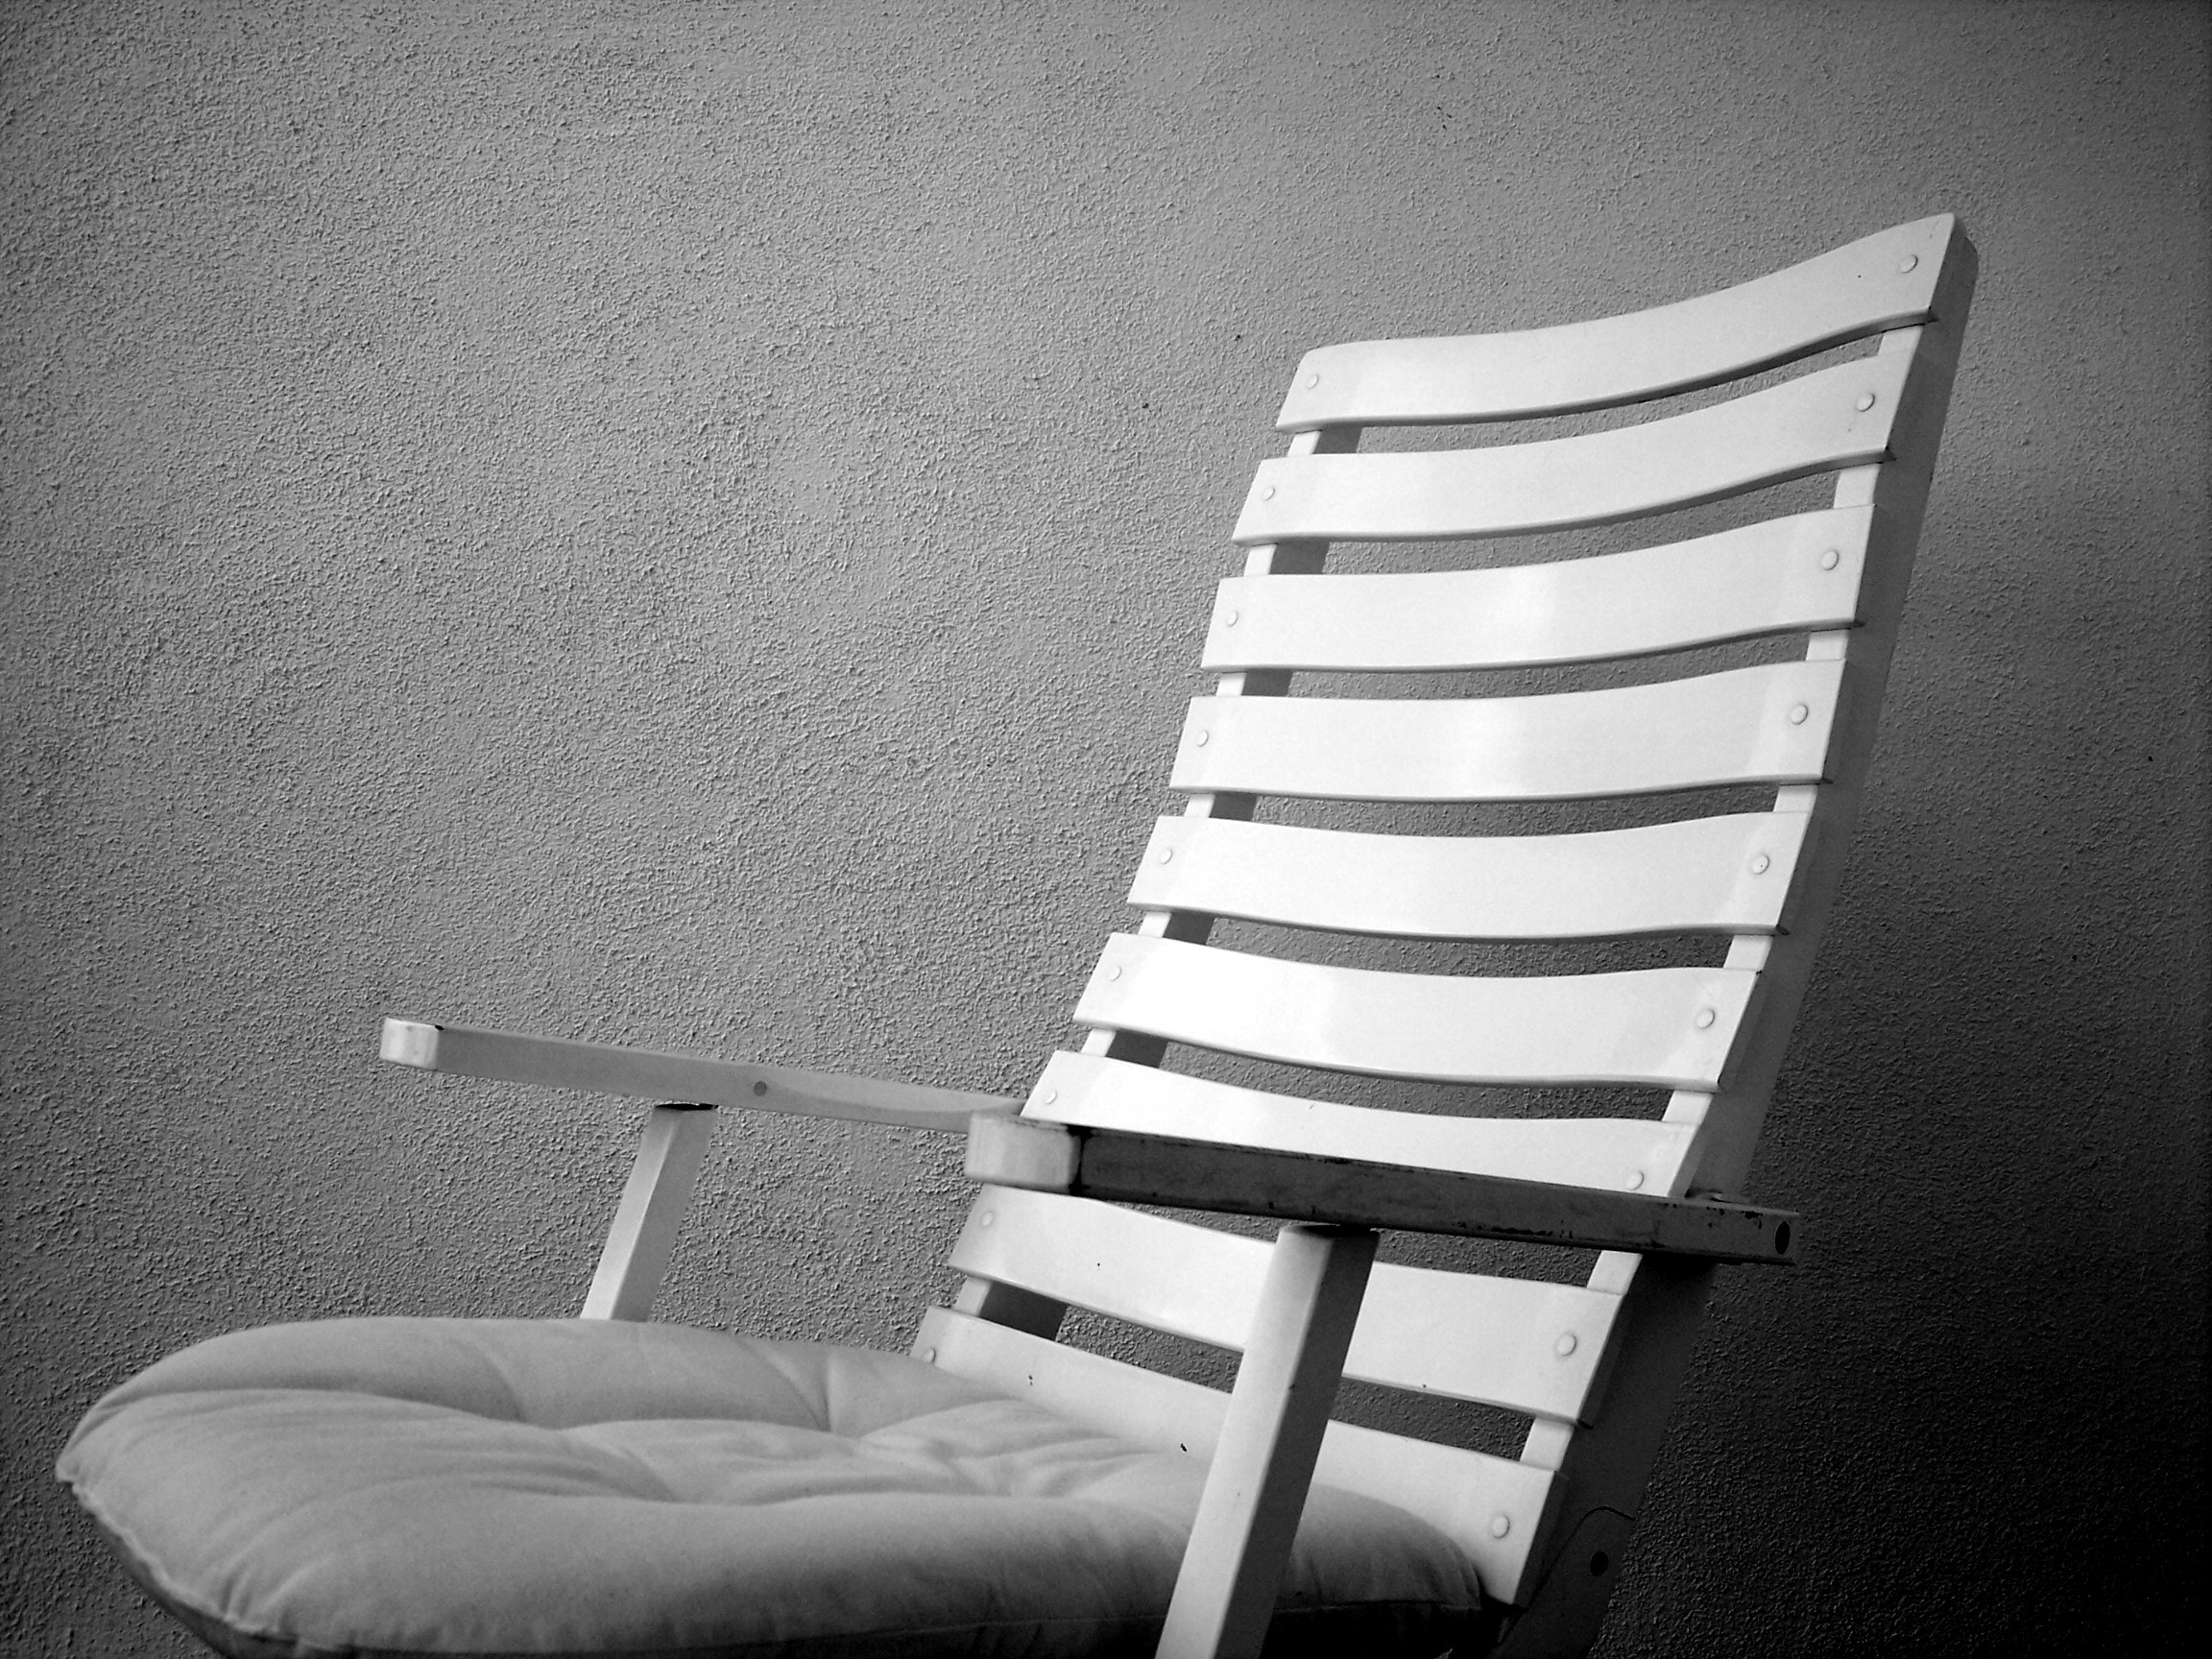
wing, light, black and white, white, photography, chair, summer, line, red, sitting, black, furniture, monochrome, bw, chairs, shape, lying, beach chair, monochrome photography, human positions